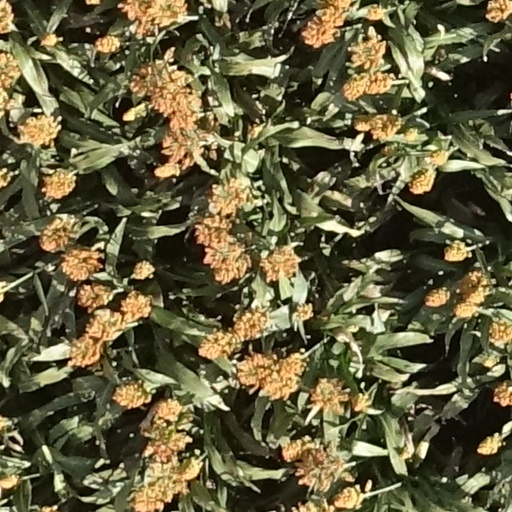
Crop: sorghum